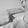
ASL letter: H